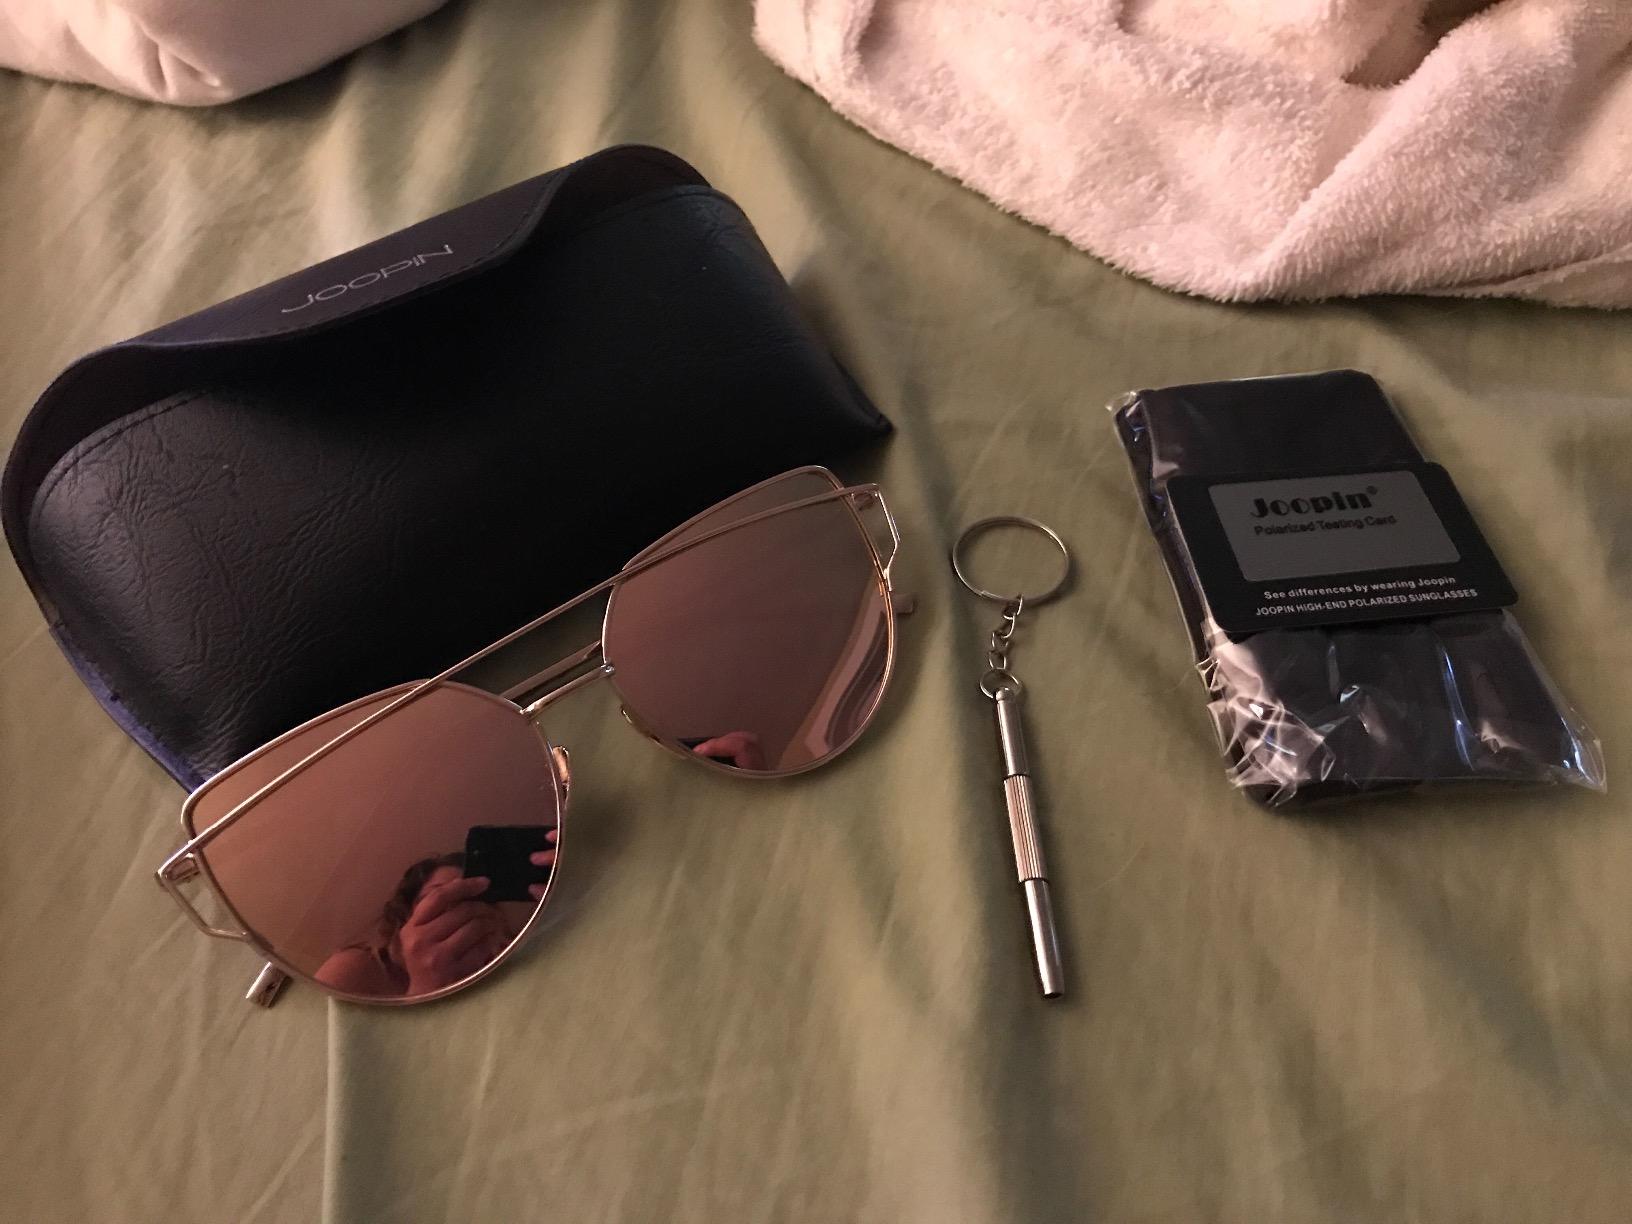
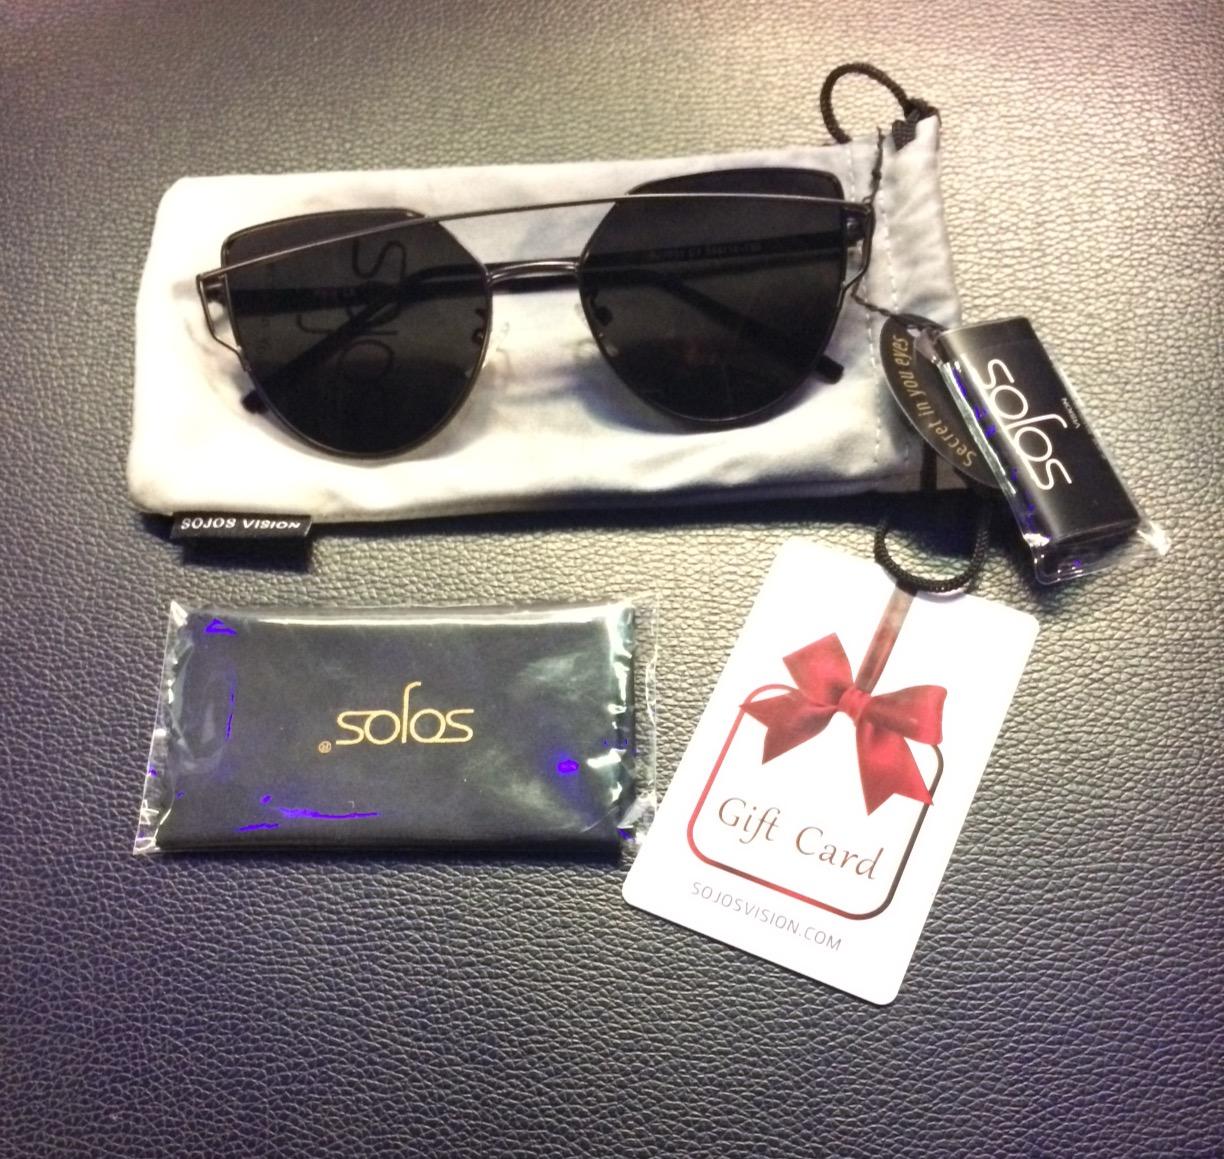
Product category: accessories_sunglasses
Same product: no